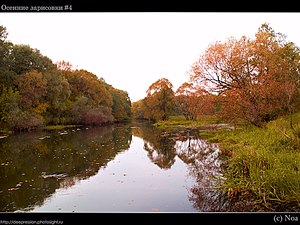
Kursk / Geografi / Klima
Efterår ved Tuskar-floden
Kursk er en by i den sydlige del af europæisk Rusland. Byen er kendt for panserslaget ved Kursk i juli 1943, der var det største panserslag i historien og et af vendepunkterne i de sovjetisk-tyske kampe under 2. verdenskrig. Kursk har 449.063 indbyggere og i 2017 en befolkningstæthed på 2.354/km².